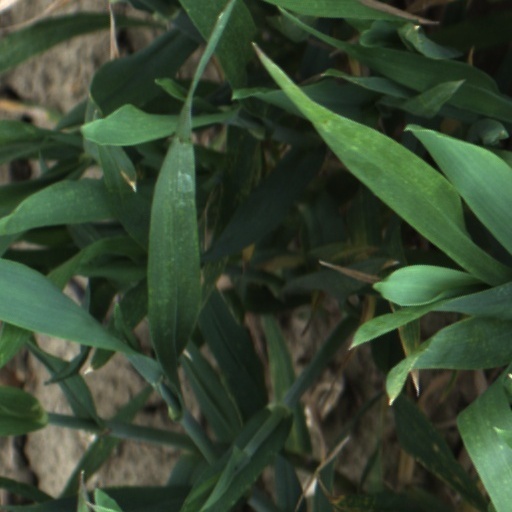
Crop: wheat